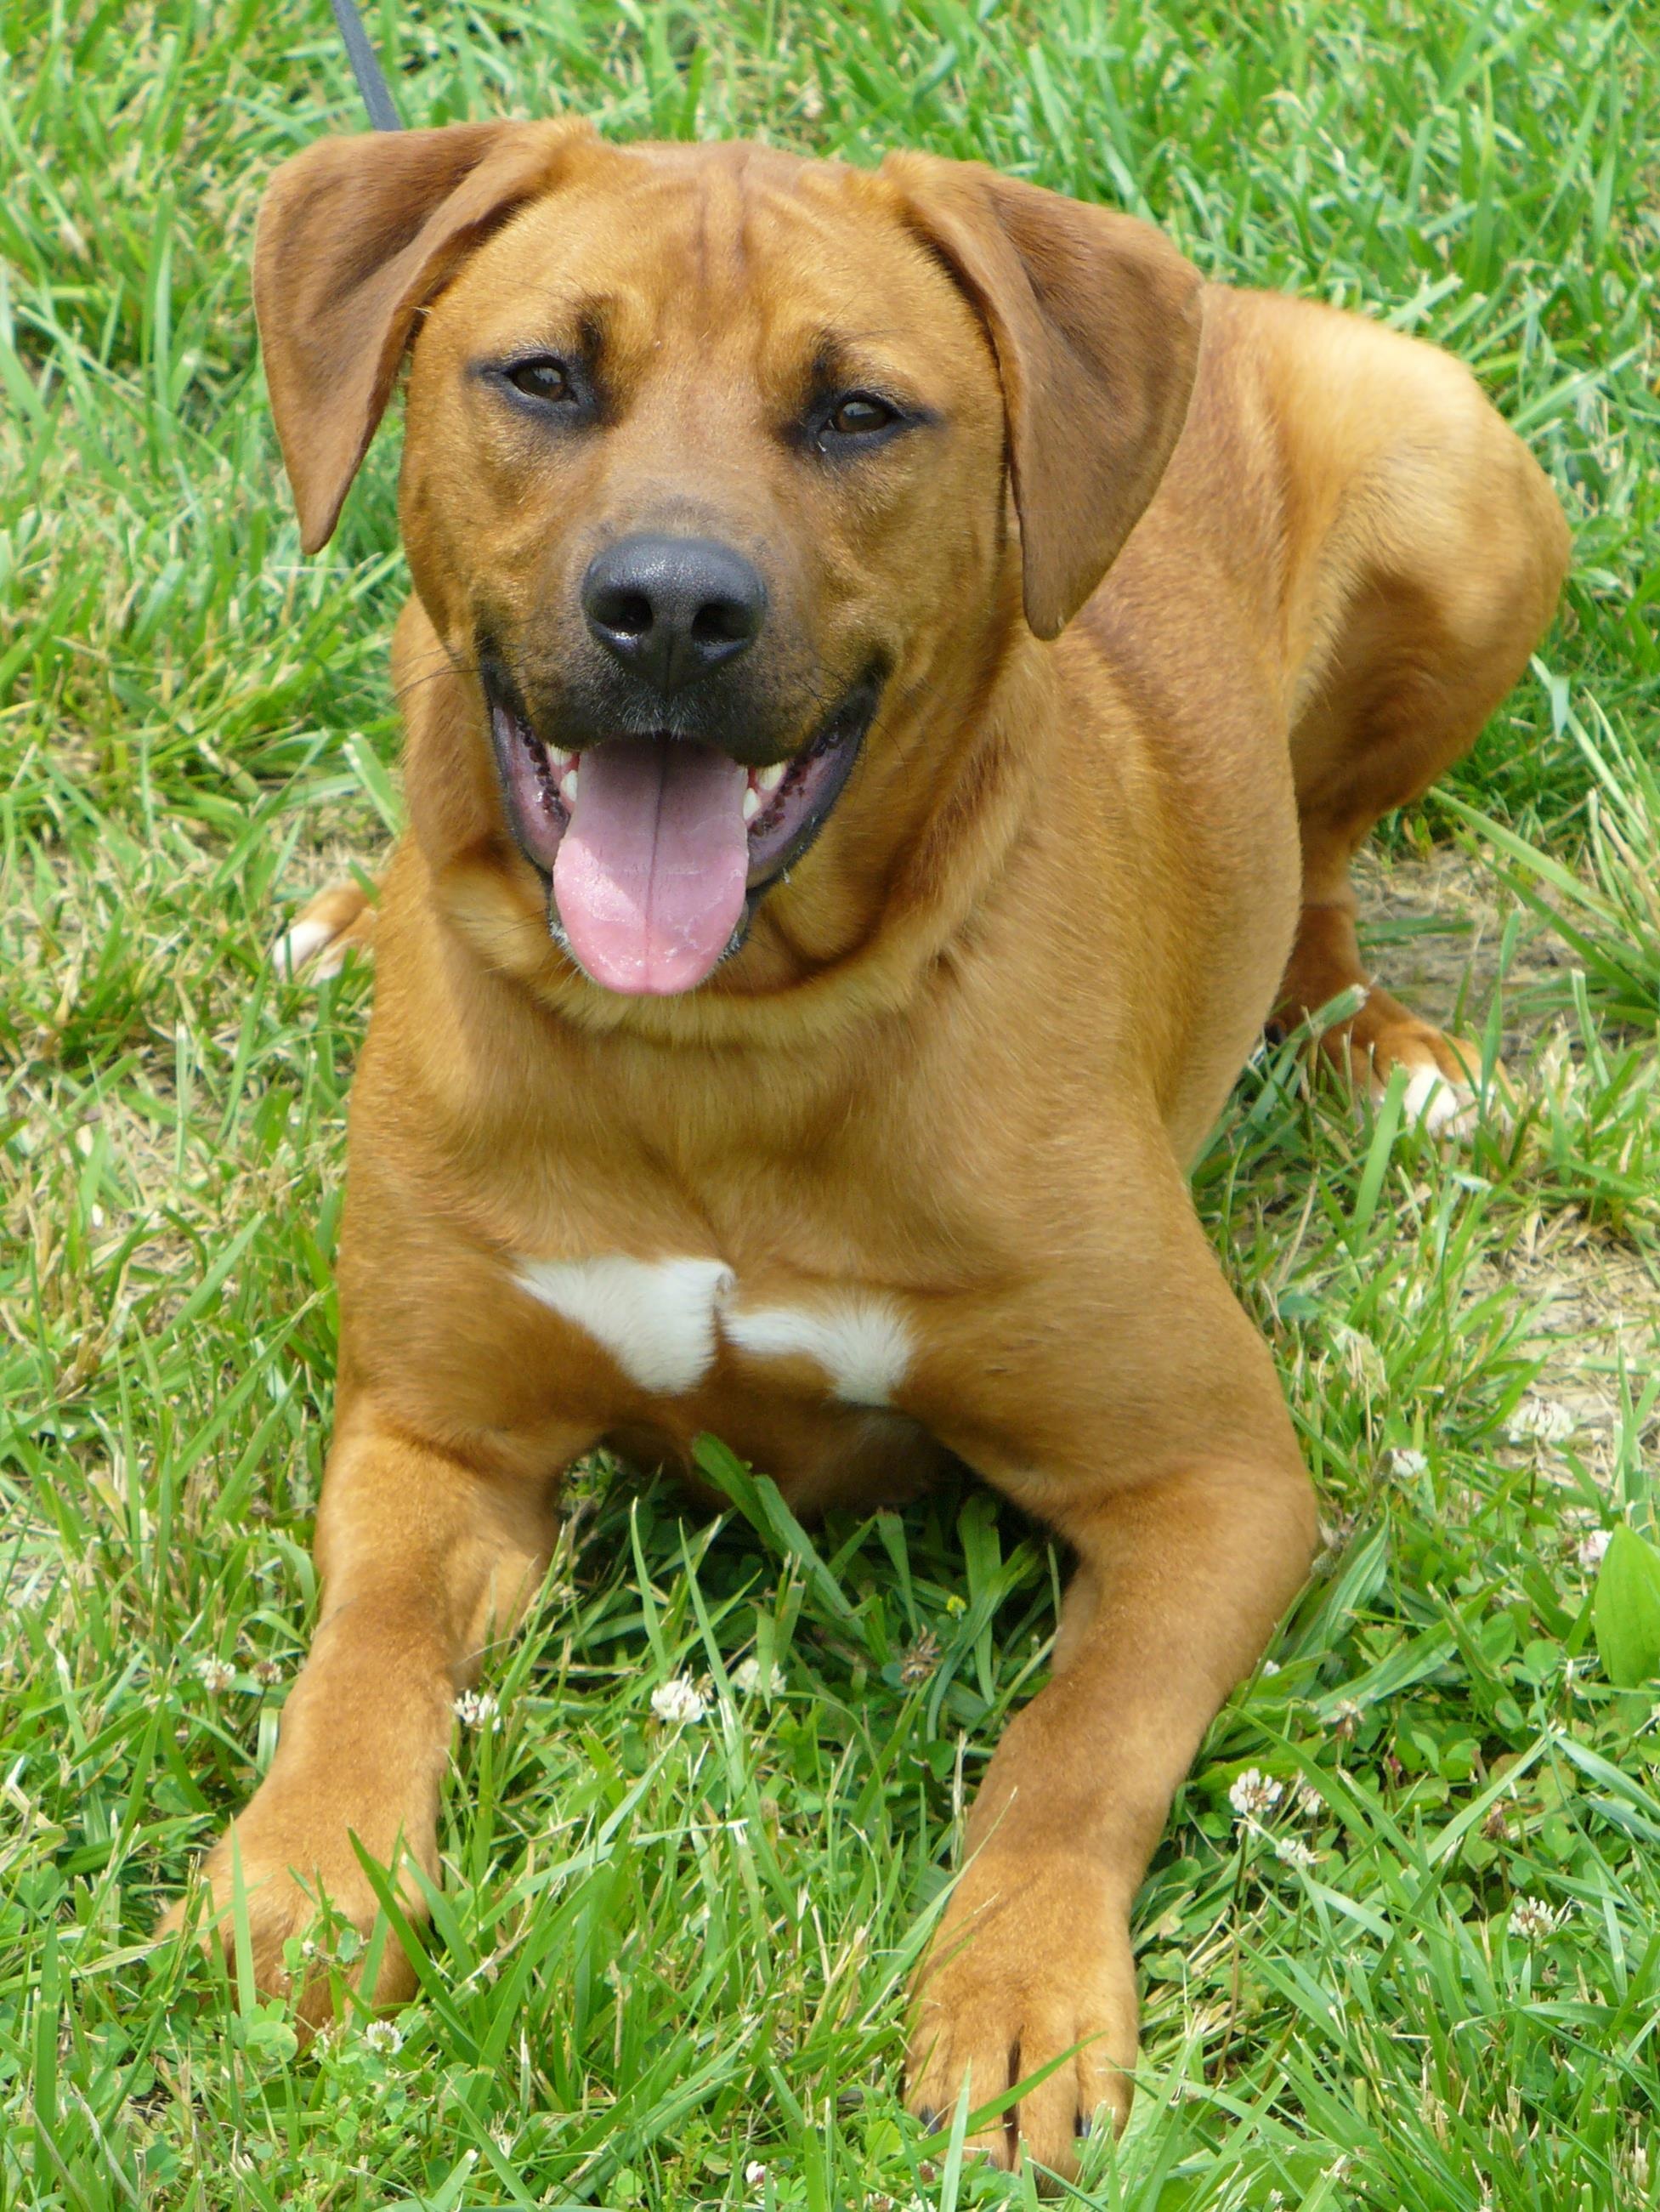
dog, animal, cute, canine, looking, pet, portrait, young, brown, mammal, hound, outdoors, vertebrate, domestic, adorable, dog breed, rescue, doggy, cute animals, cute dog, rhodesian ridgeback, animal shelter, boerboel, dogue de bordeaux, dog like mammal, carnivoran, animal sports, dog crossbreeds, black mouth cur, tosa, broholmer, redbone coonhound